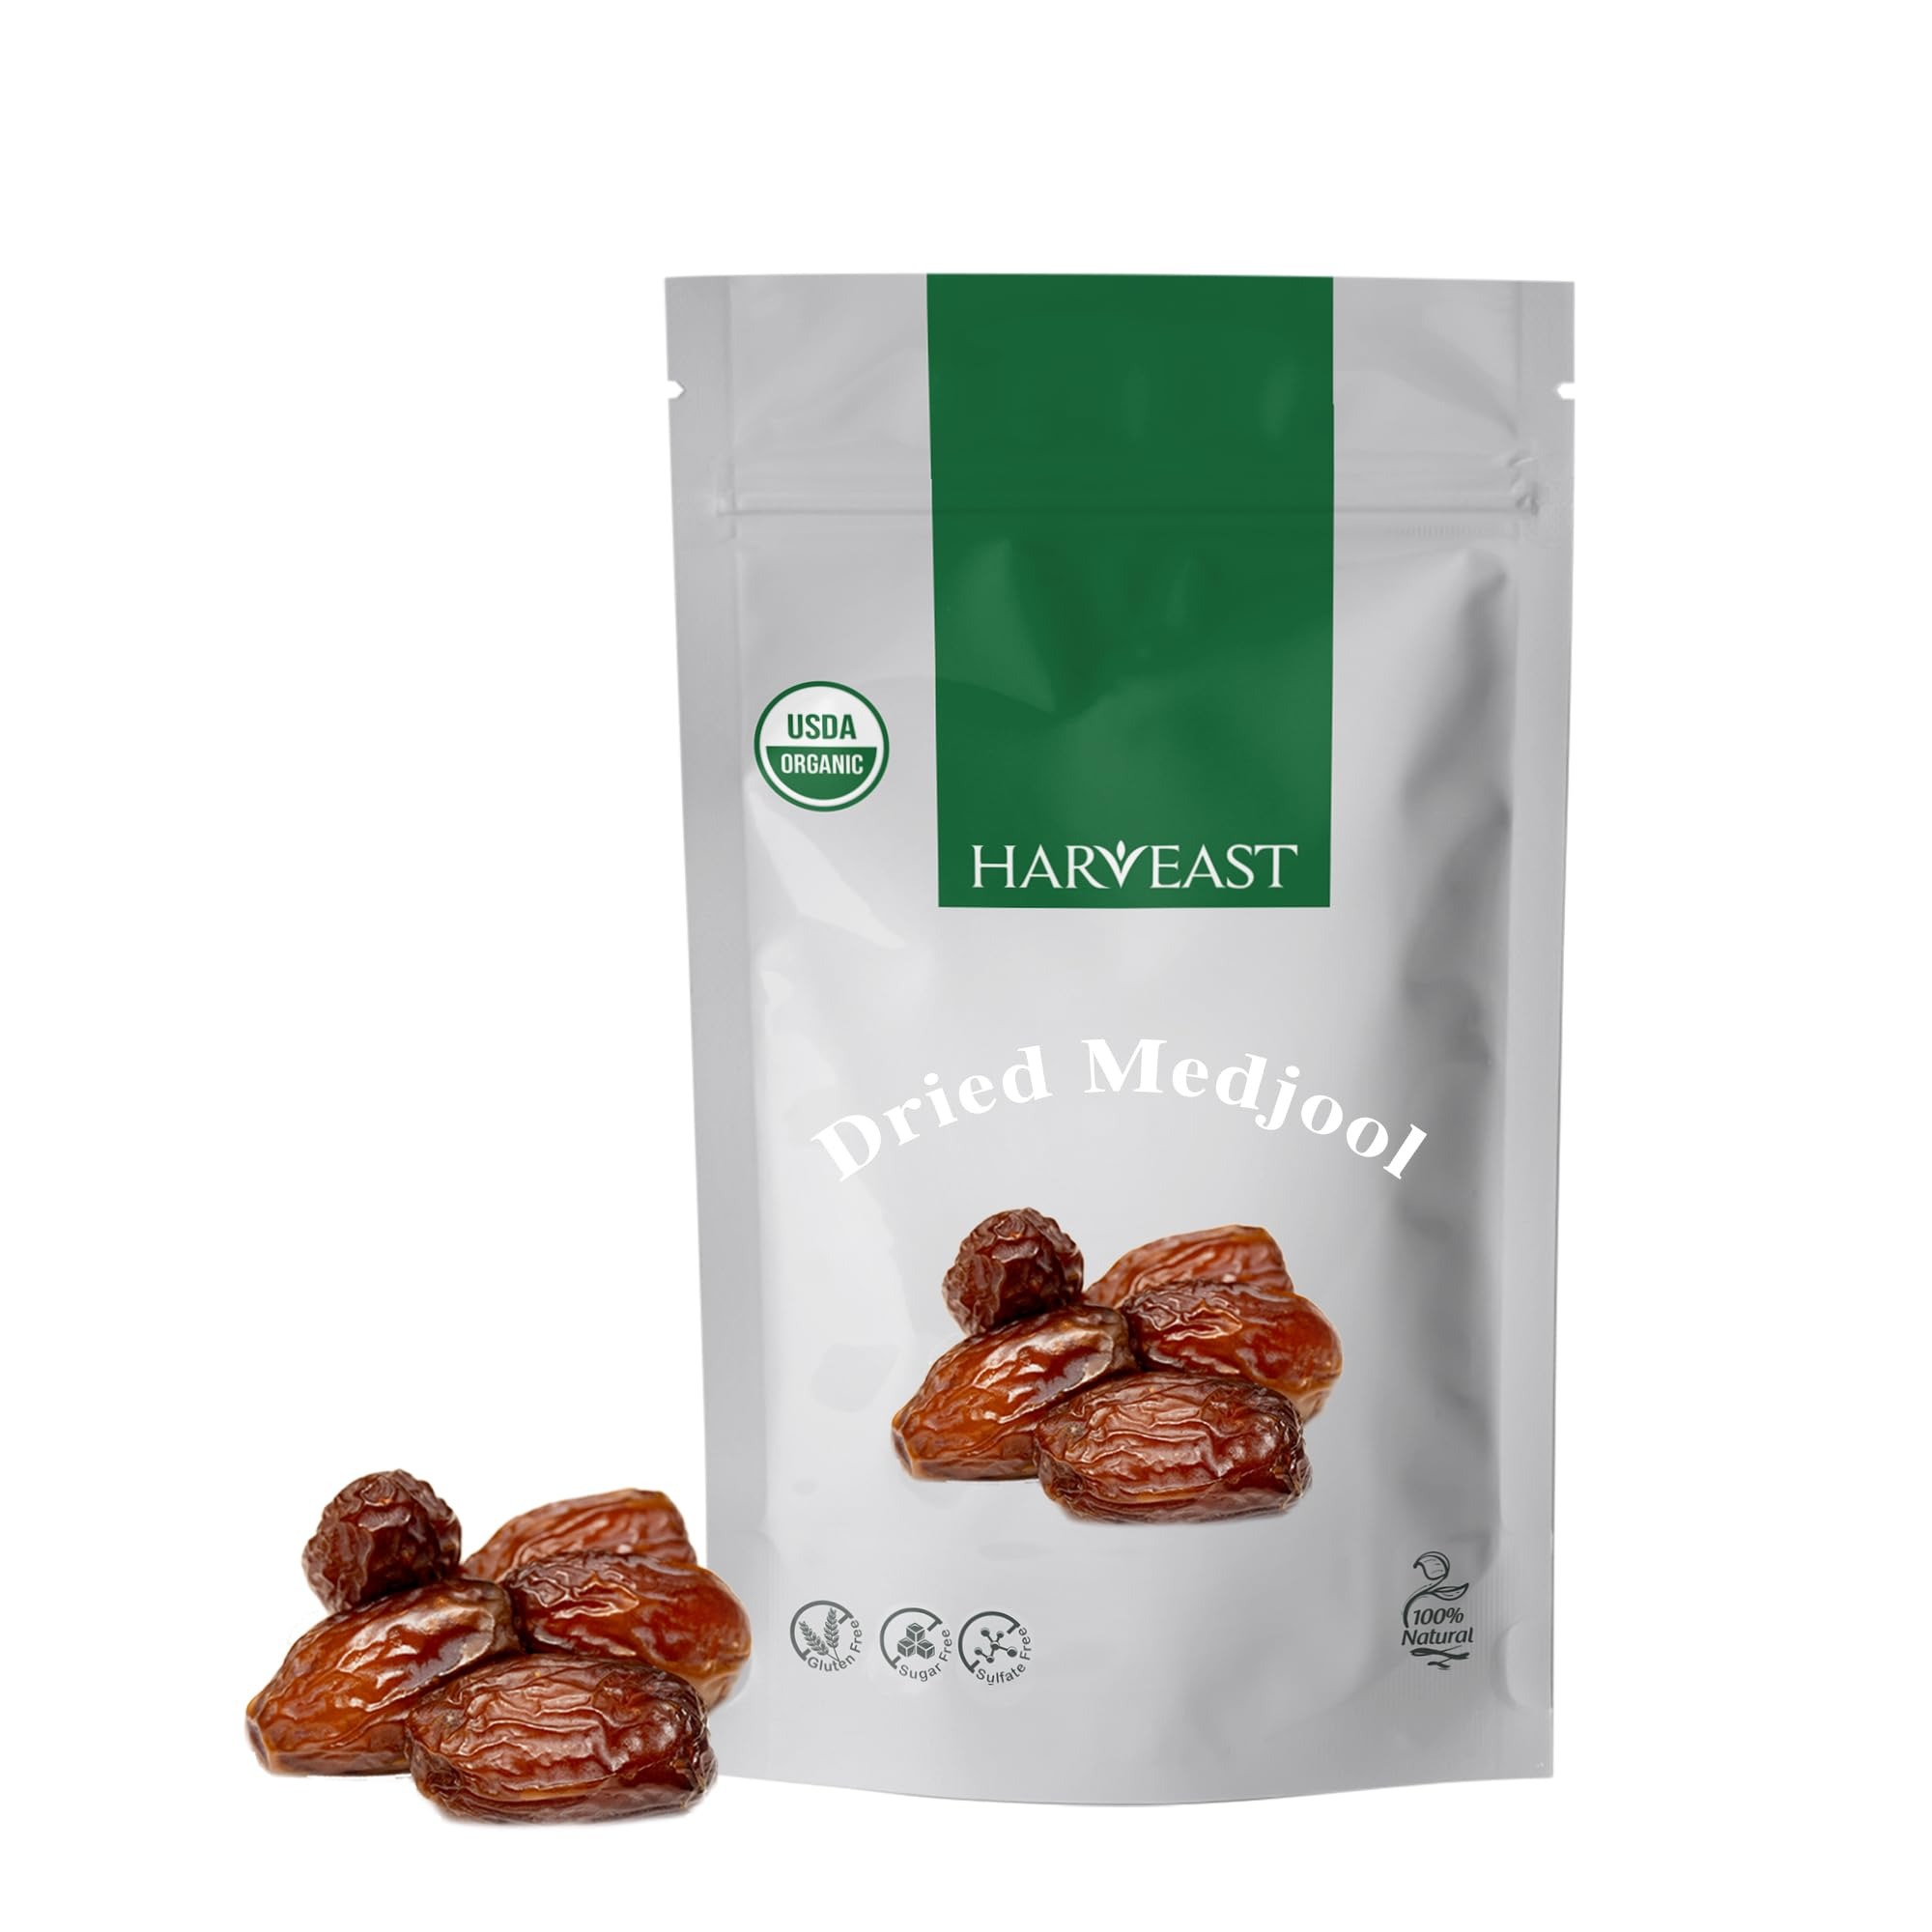
Item Name: Harveast Organic Medjool Dates – California Grown Jumbo Dates, Naturally Sweet, Healthy Snacking, Caramel Flavor, Pesticide, Free No Sugar Added – Resealable Bag for Freshness, Baking (1 pounds)
Bullet Point 1: Organic Medjool Dates: Revel in the sweet, natural luxury of Harvest's Organic Medjool Dates, offering a delectable, healthful treat grown in pristine organic conditions. These jumbo, Kosher-certified dates captivate with their rich, caramel sweetness and promise a guilt-free indulgence.
Bullet Point 2: Fresh & Organic Superior Quality: Our jumbo fancy Harveast’s Medjool dates! grown in California, these organic, non-GMO, vegan gems from the Coachella Valley are USDA organic, kosher, halal, and glyphosate residue-free. perfect for paleo diets! Replace artificial sweeteners with these magic dates.
Bullet Point 3: Nutrient-Rich Healthy Snack: Elevate your health with Harvest's nutrient-packed Medjool dates, rich in essential vitamins, minerals, and fiber. These dates are a natural energy booster, offering sustained vitality without the crash of processed sugars
Bullet Point 4: Kosher Certified for Quality and Safety: Harvest's Medjool Dates, boasting both Kosher certification and organic status, meet rigorous dietary and ethical standards. This commitment ensures your snack is a high-quality, sustainable choice that respects both body and beliefs.
Bullet Point 5: Culinary Versatility Unleashed: Beyond a snack, Harvest's Medjool Dates are a versatile culinary delight, perfect for a range of dishes from savory entrees to sweet desserts. Their rich flavor and jumbo size inspire creative recipes, making them an indispensable kitchen staple.
Product Description: The Ultimate Gift of Wellness - Harvest's Organic Medjool Dates:Bestow the gift of sublime health and exquisite taste with Harvest's Organic Medjool Dates. Ideal for any celebration, these dates are a testament to thoughtfulness, merging wellness with decadent pleasure. Unwavering Quality - The Harvest Assurance:Embark on a journey of purity with Harvest, a brand revered for its unwavering commitment to supreme quality. Our Organic, Jumbo, and Kosher Medjool Dates stand unparalleled in flavor, offering an experience of unparalleled indulgence. Eco-Conscious Indulgence - Sustainably Cultivated Delights:Indulge with a conscience with Harvest's Medjool Dates, a product of sustainable and respectful farming. Every succulent date reflects our dedication to preserving nature’s integrity, delivering pure goodness in every bite. Culinary Adventure - Gourmet Experiences with Medjool Dates:Invigorate your culinary exploits with the luxurious sweetness of our Medjool Dates. A simple ingredient that transforms everyday recipes into gourmet masterpieces, delighting all senses. Heart-Healthy Bliss - Naturally Cholesterol-Free Dates:Dive into a world of heart-healthy snacking without compromise with Harvest's Medjool Dates. Naturally free of cholesterol, our dates are a sanctuary of sweetness, perfect for nurturing a vibrant, health-conscious lifestyle. Energize Naturally - Nutritious, Convenient Snacking:Recharge your life with the natural vitality of Harvest's Medjool Dates. They're your perfect companion, providing instant, wholesome energy, whether pre-workout or during life's hectic moments. Fiber-Rich Goodness - Supportive of Digestive Wellness:Nurture your body with Harvest's fiber-packed Medjool Dates, champions in promoting digestive health. Their natural, dietary fiber content is a boon to your daily diet, fostering a harmonious balance within.
Value: 16.0
Unit: Ounce

Price: 13.64